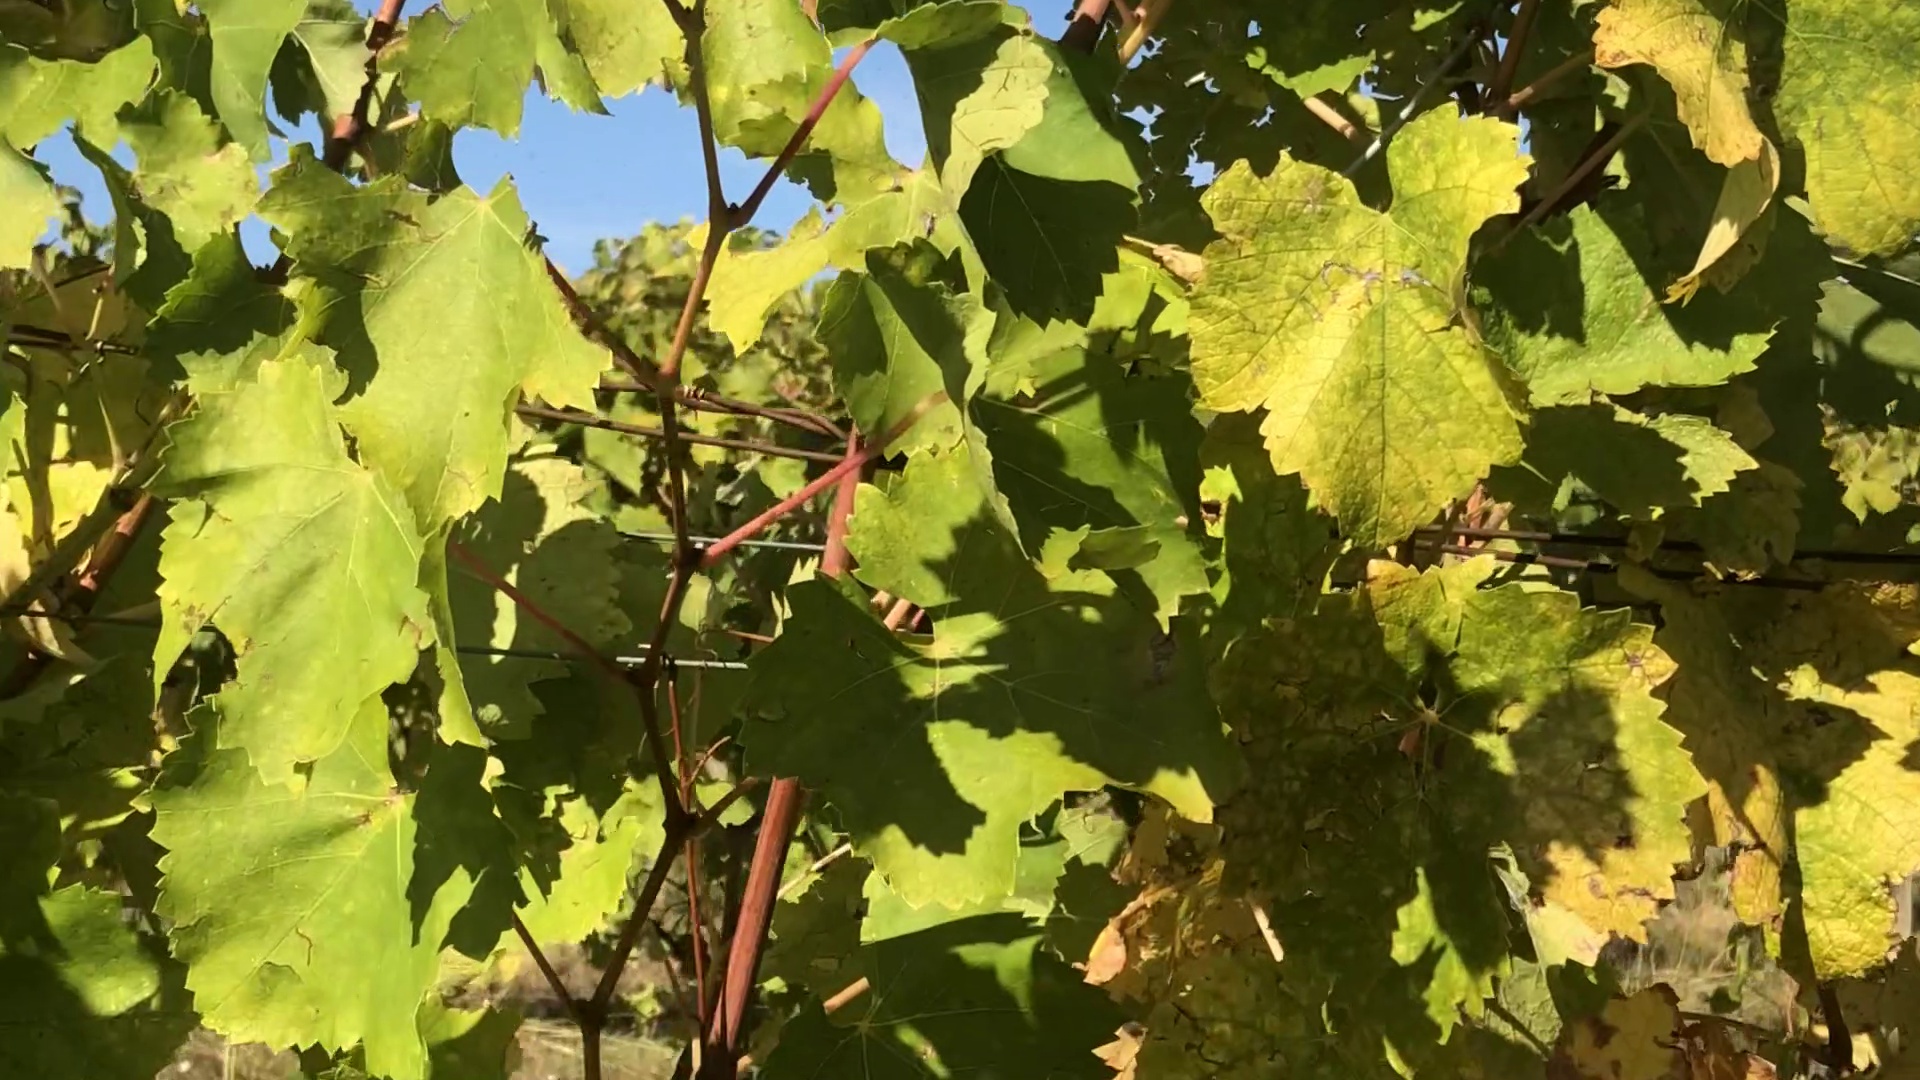
Label: healthy